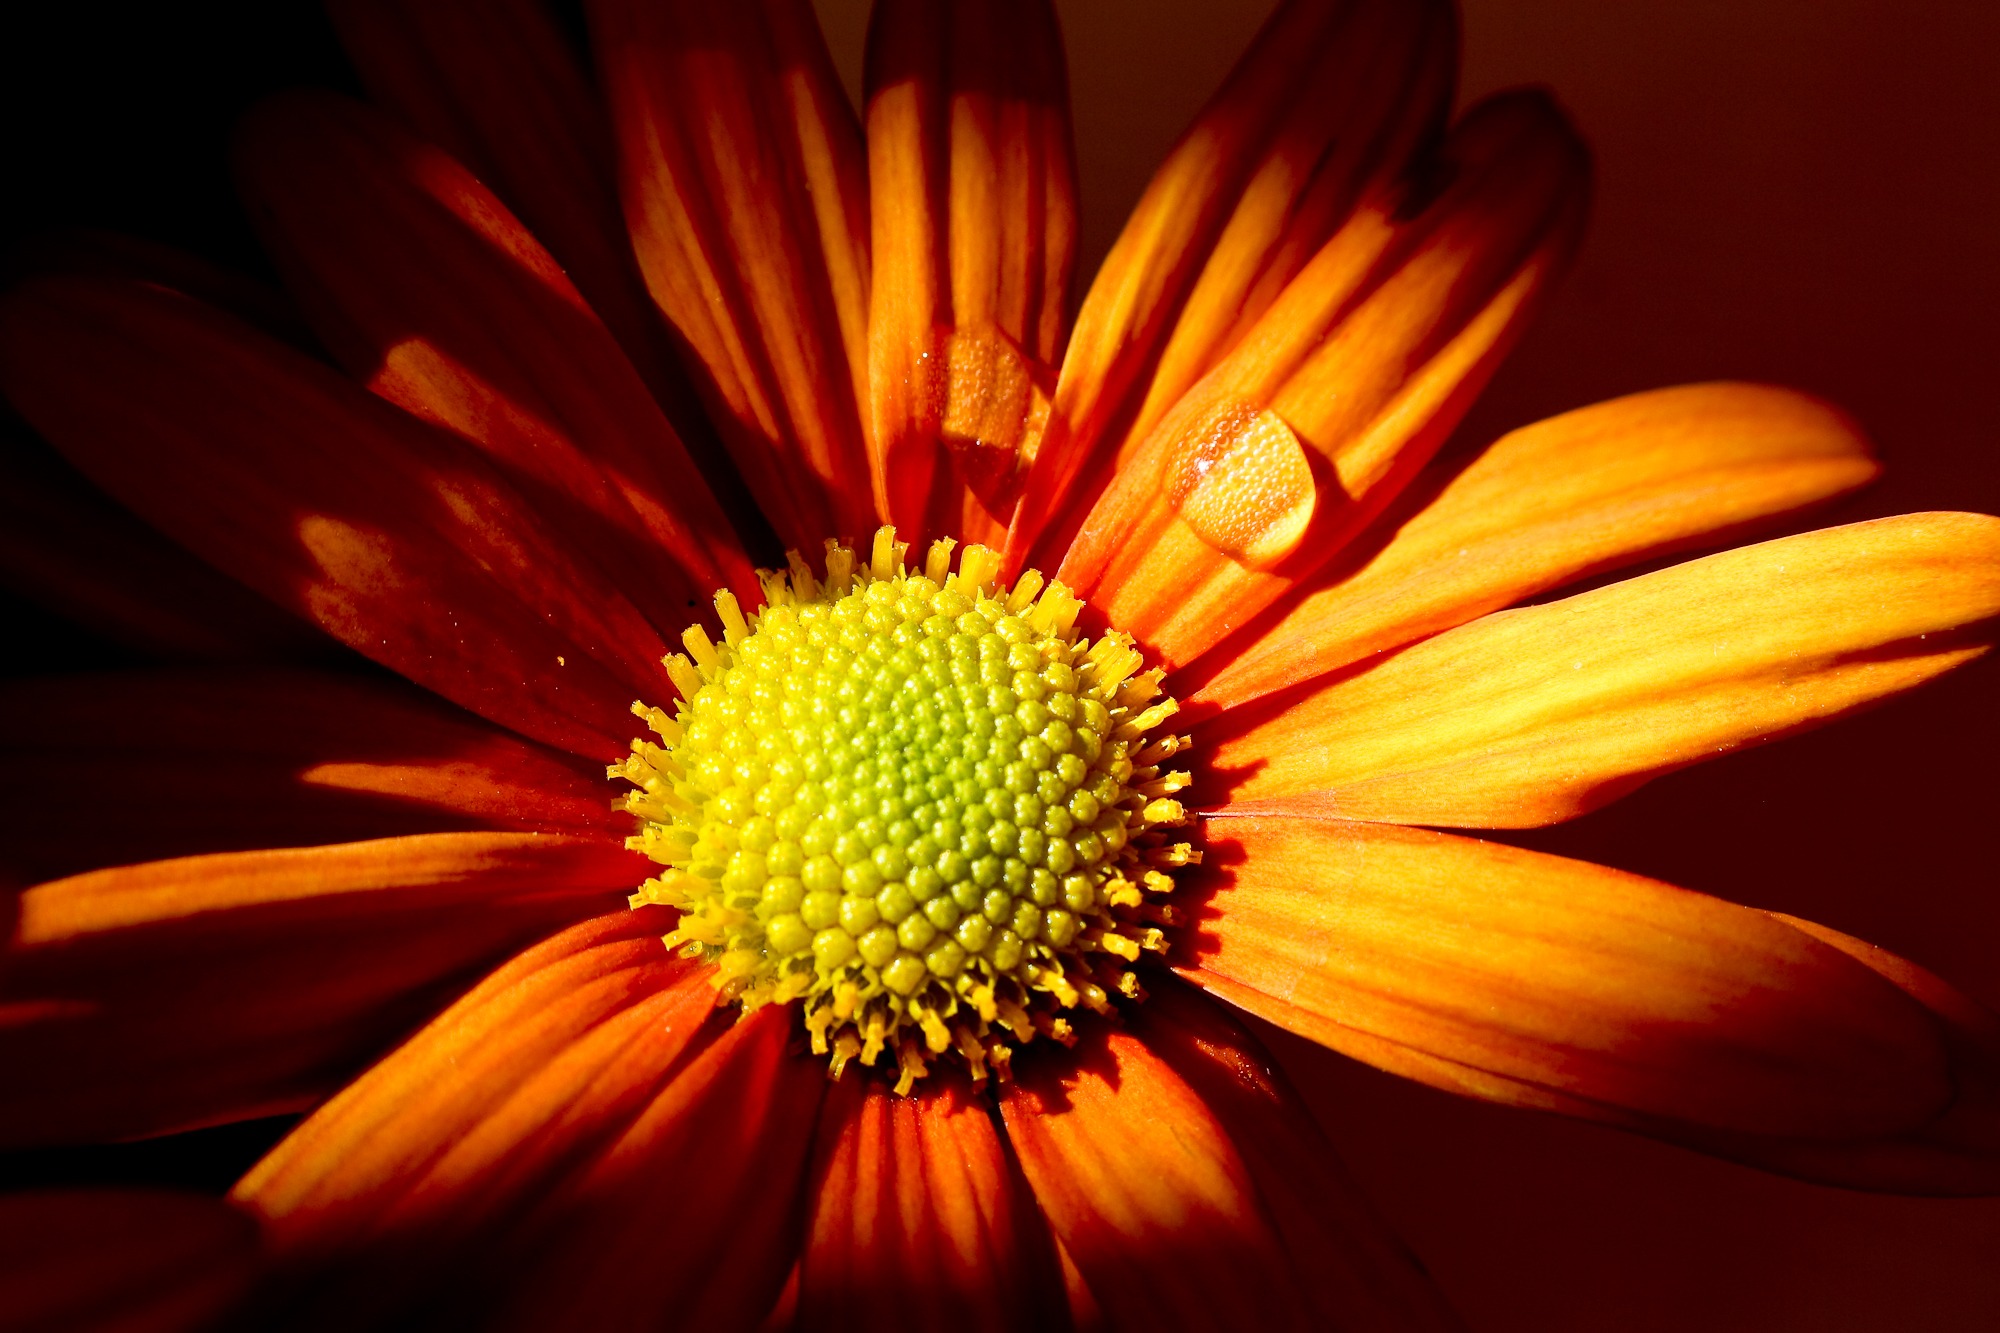
blossom, plant, photography, sunlight, flower, petal, bloom, daisy, orange, red, yellow, flora, drip, close up, gerbera, drop of water, macro photography, flowering plant, daisy family, plant stem, land plant